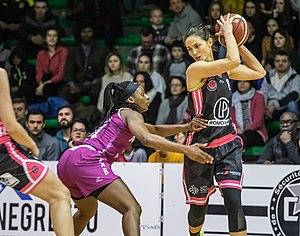
Isabelle Strunc face a Touty Gandega. ©Pinaix
Isabelle Strunc est une joueuse de basket-ball française évoluant au poste d’arrière.
Isabelle Strunc est une joueuse de basket-ball française évoluant au poste d’arrière.